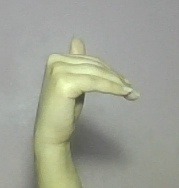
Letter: khaa